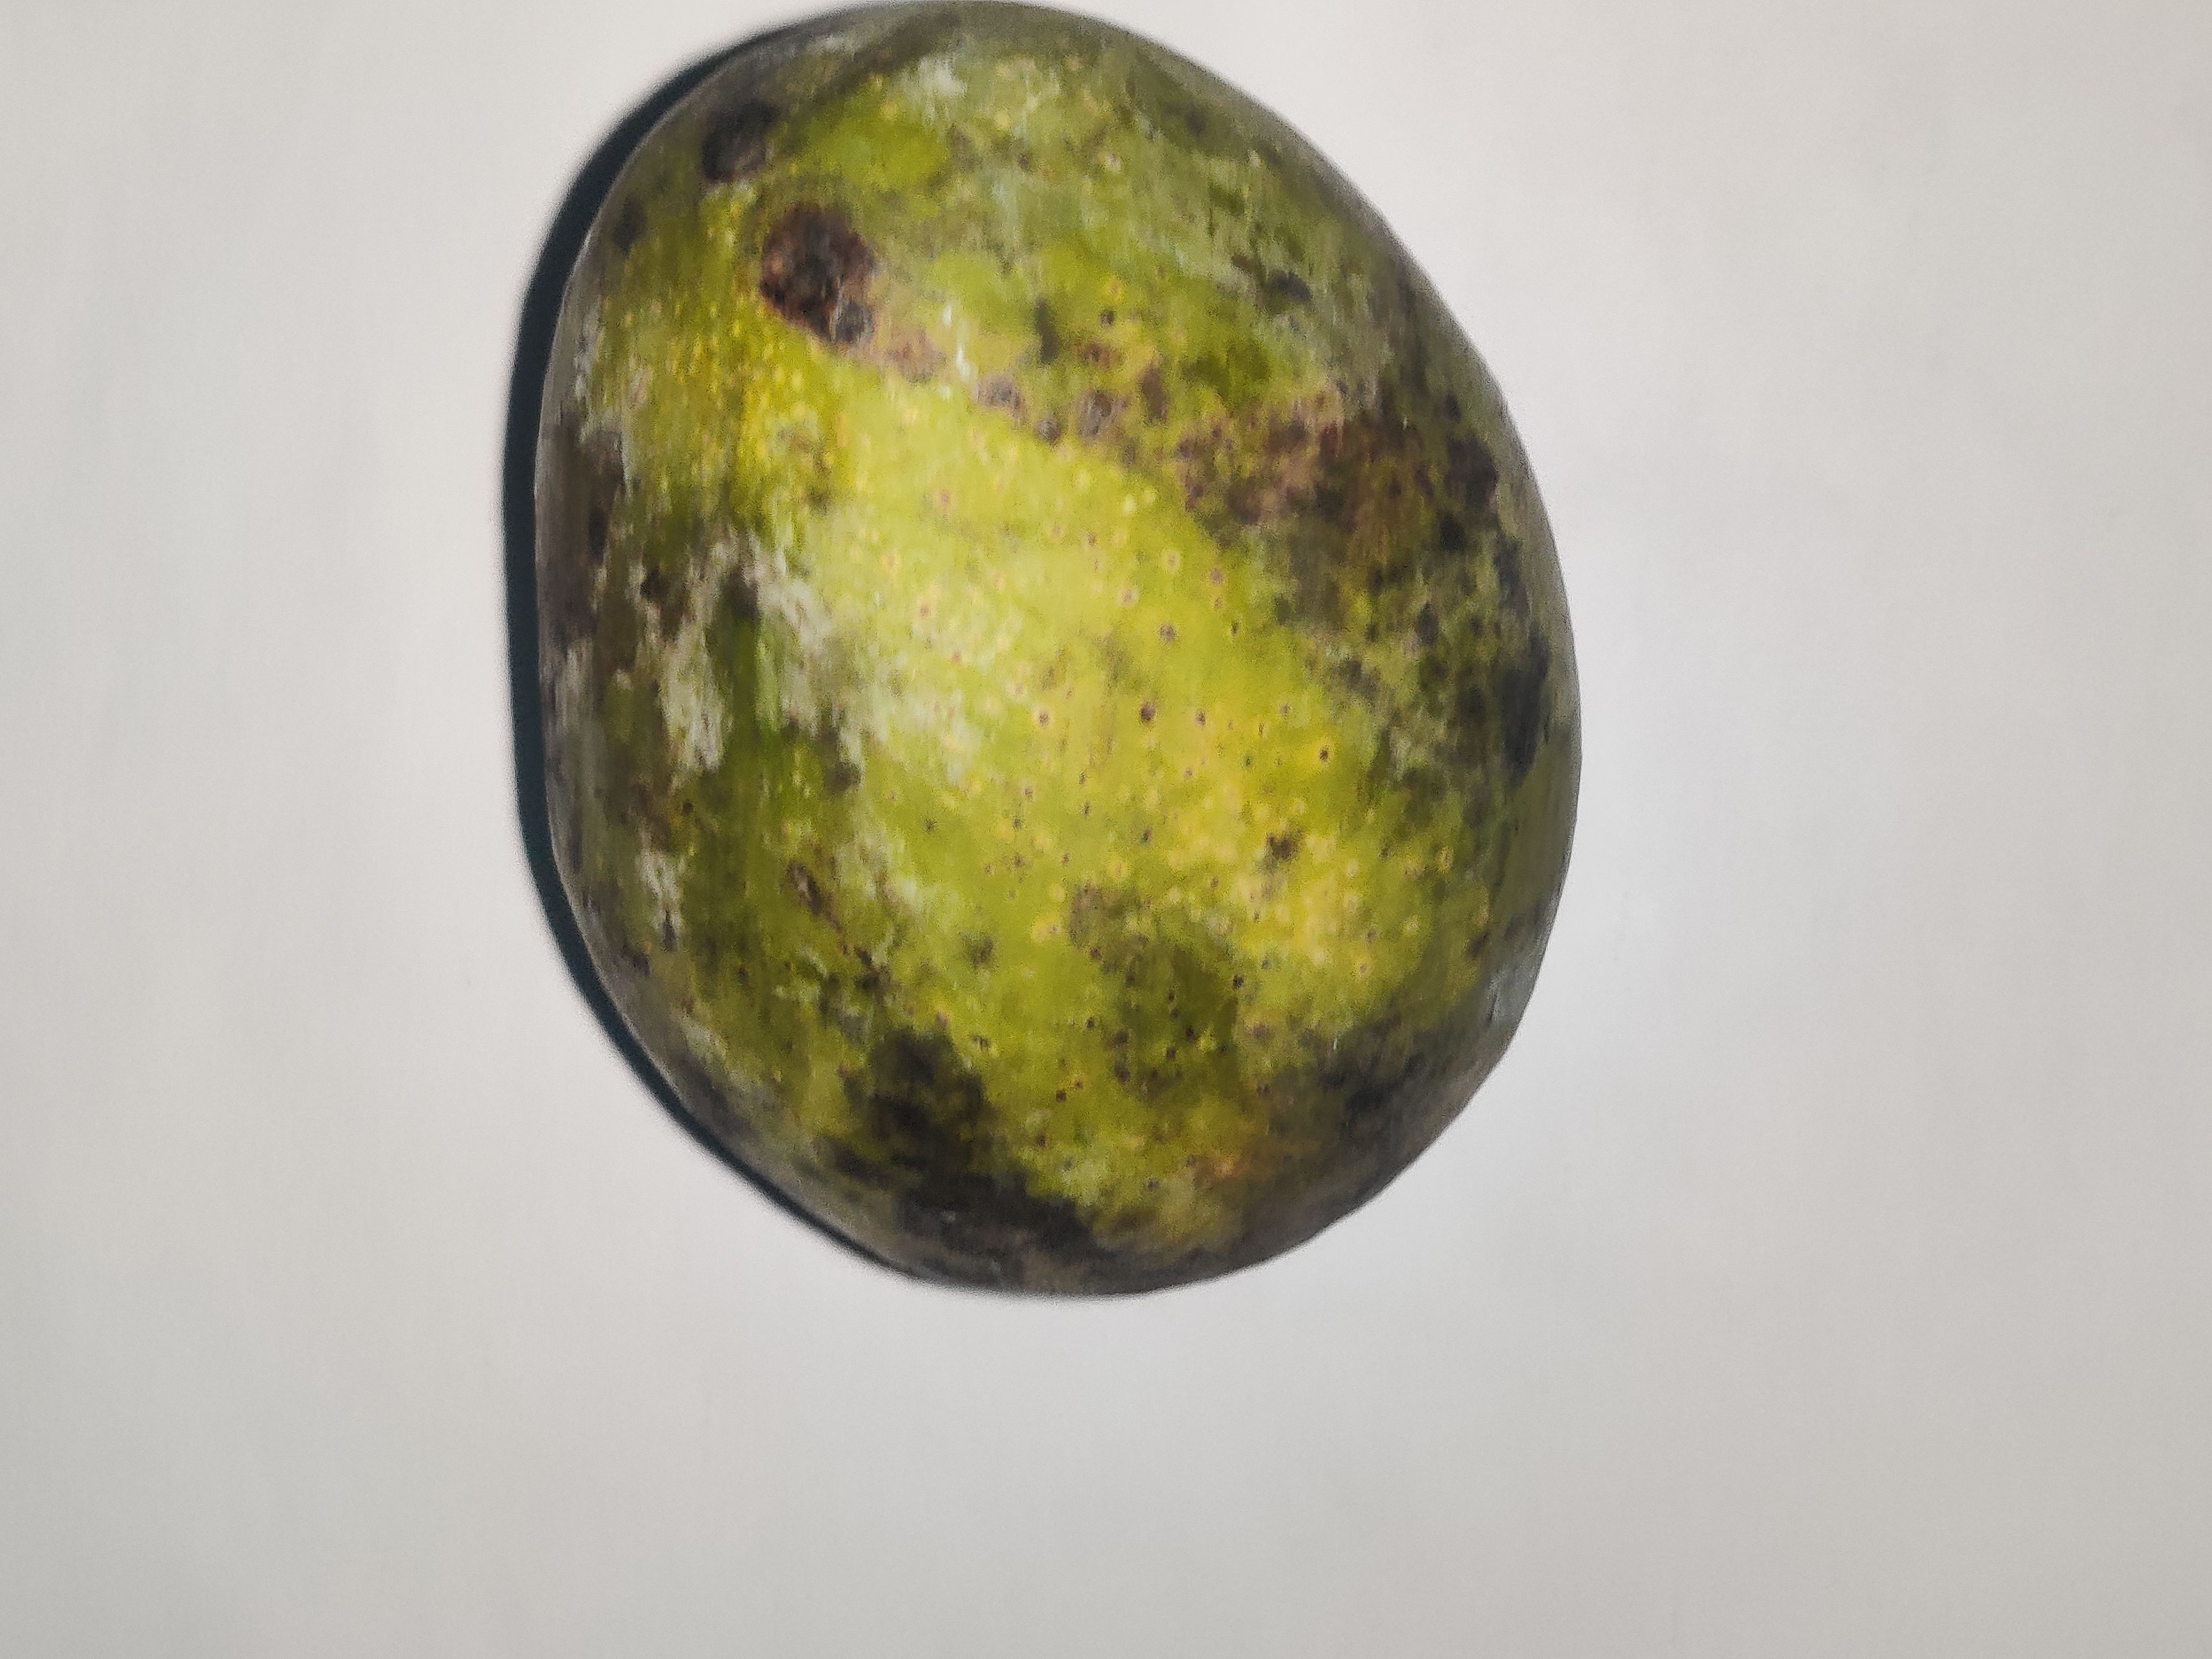
Fruit: mango
Grade: 3rd-grade